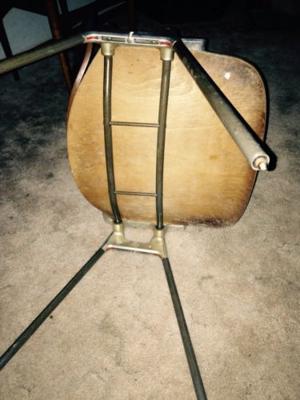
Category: chair